Loverboy (1989 film)

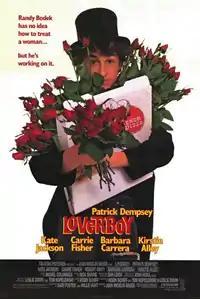
Theatrical release poster

Loverboy is a 1989 American comedy film starring Patrick Dempsey, Kirstie Alley, Carrie Fisher, Kate Jackson, and Barbara Carrera. The film follows a down-on-his-luck college student who gets a job as a pizza delivery man and discovers he can make extra money by offering his personal services to dissatisfied housewives.